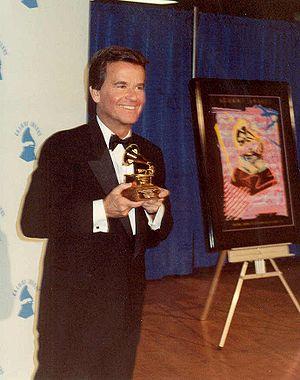
Dick Wagstaff Clark, né le 30 novembre 1929 à Mount Vernon, et mort le 18 avril 2012 à Santa Monica, est un présentateur vedette de la télévision américaine, producteur et acteur américain.